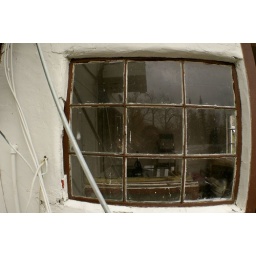
window in stucco wall